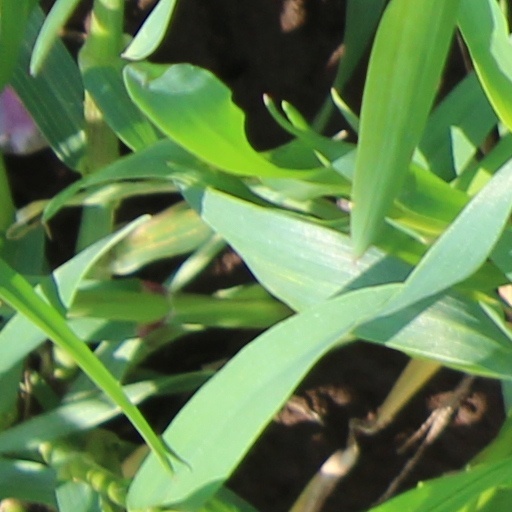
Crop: wheat